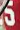
Number: 5